Togoland campaign

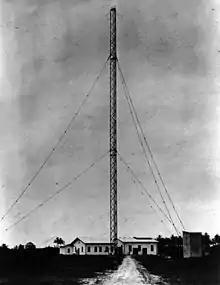

Late on 6 August, French police occupied customs posts near Athiémè and next day Major Jean Maroix, the commander of French military forces in Dahomey, ordered the capture of Agbanake and Aného. Agbanake was occupied late on 7 August, the Mono River was crossed and a column under Captain François Marchand took Aneho early on 8 August. The moves were unopposed and Togolese civilians helped to see off the Germans by burning down the Government House at Sebe. The approximately and Askari retreated inland, impressing civilians and calling up reservists as they moved north.